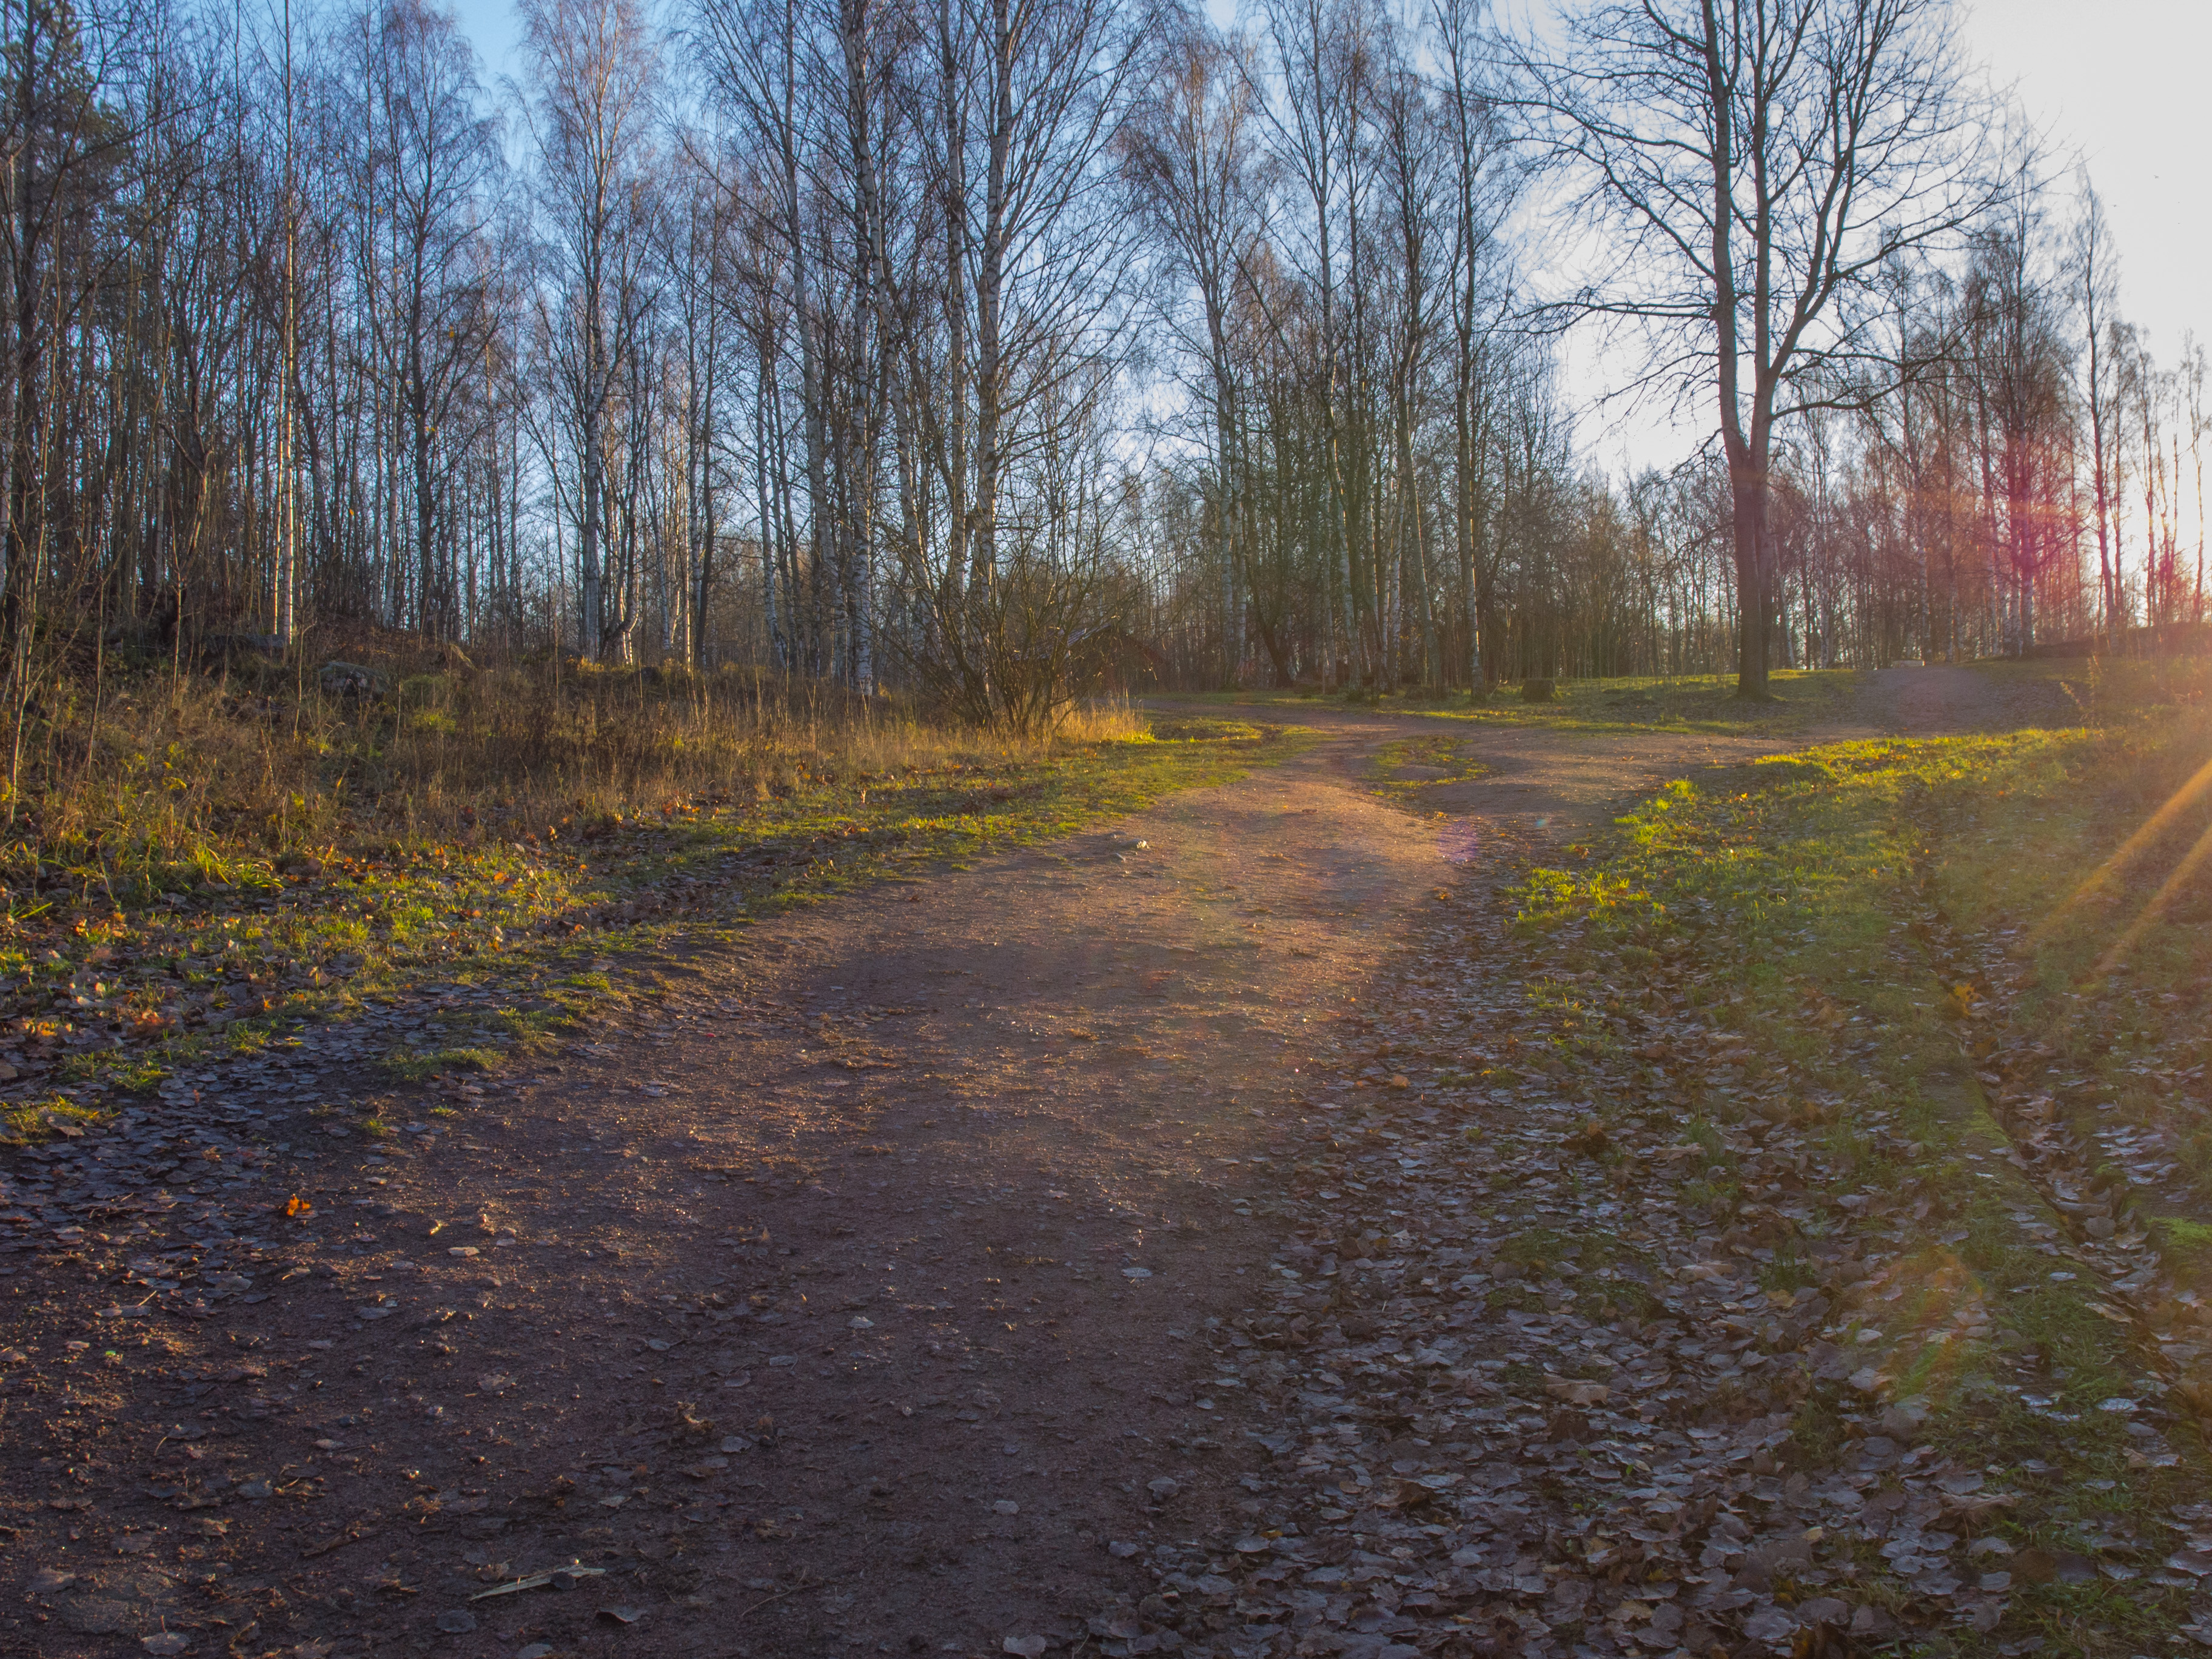
image, natural landscape, tree, road, leaf, natural environment, atmospheric phenomenon, sky, wilderness, morning, forest, biome, woody plant, autumn, grass, infrastructure, winter, sunlight, spring, rural area, branch, plant, thoroughfare, woodland, trail, land lot, state park, asphalt, wood, lane, road surface, path, deciduous, nonbuilding structure